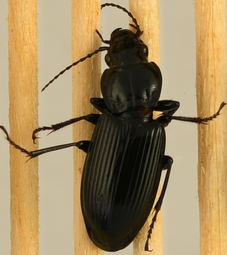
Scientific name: Pterostichus melanarius
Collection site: Steigerwaldt Land Services Site (STEI), plot STEI_002